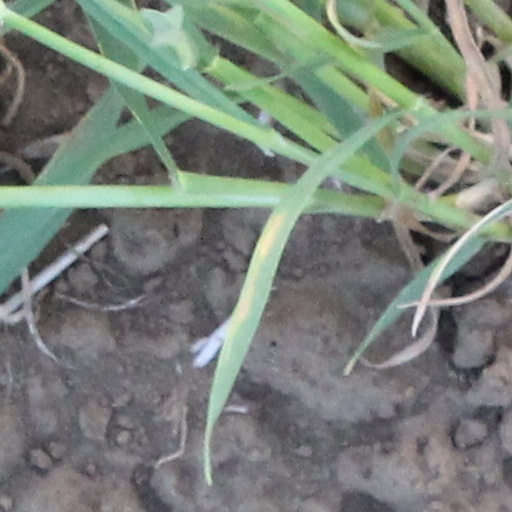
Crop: wheat